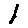
Label: 1